Revelation 9

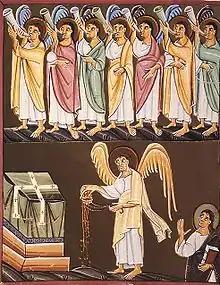
The seven angels with seven trumpets, and the angel with a censer, from the Bamberg Apocalypse.

English nonconformist Moses Lowman explains that "stars, in the language of prophecy, signify angels.